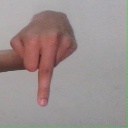
अक्षर: प